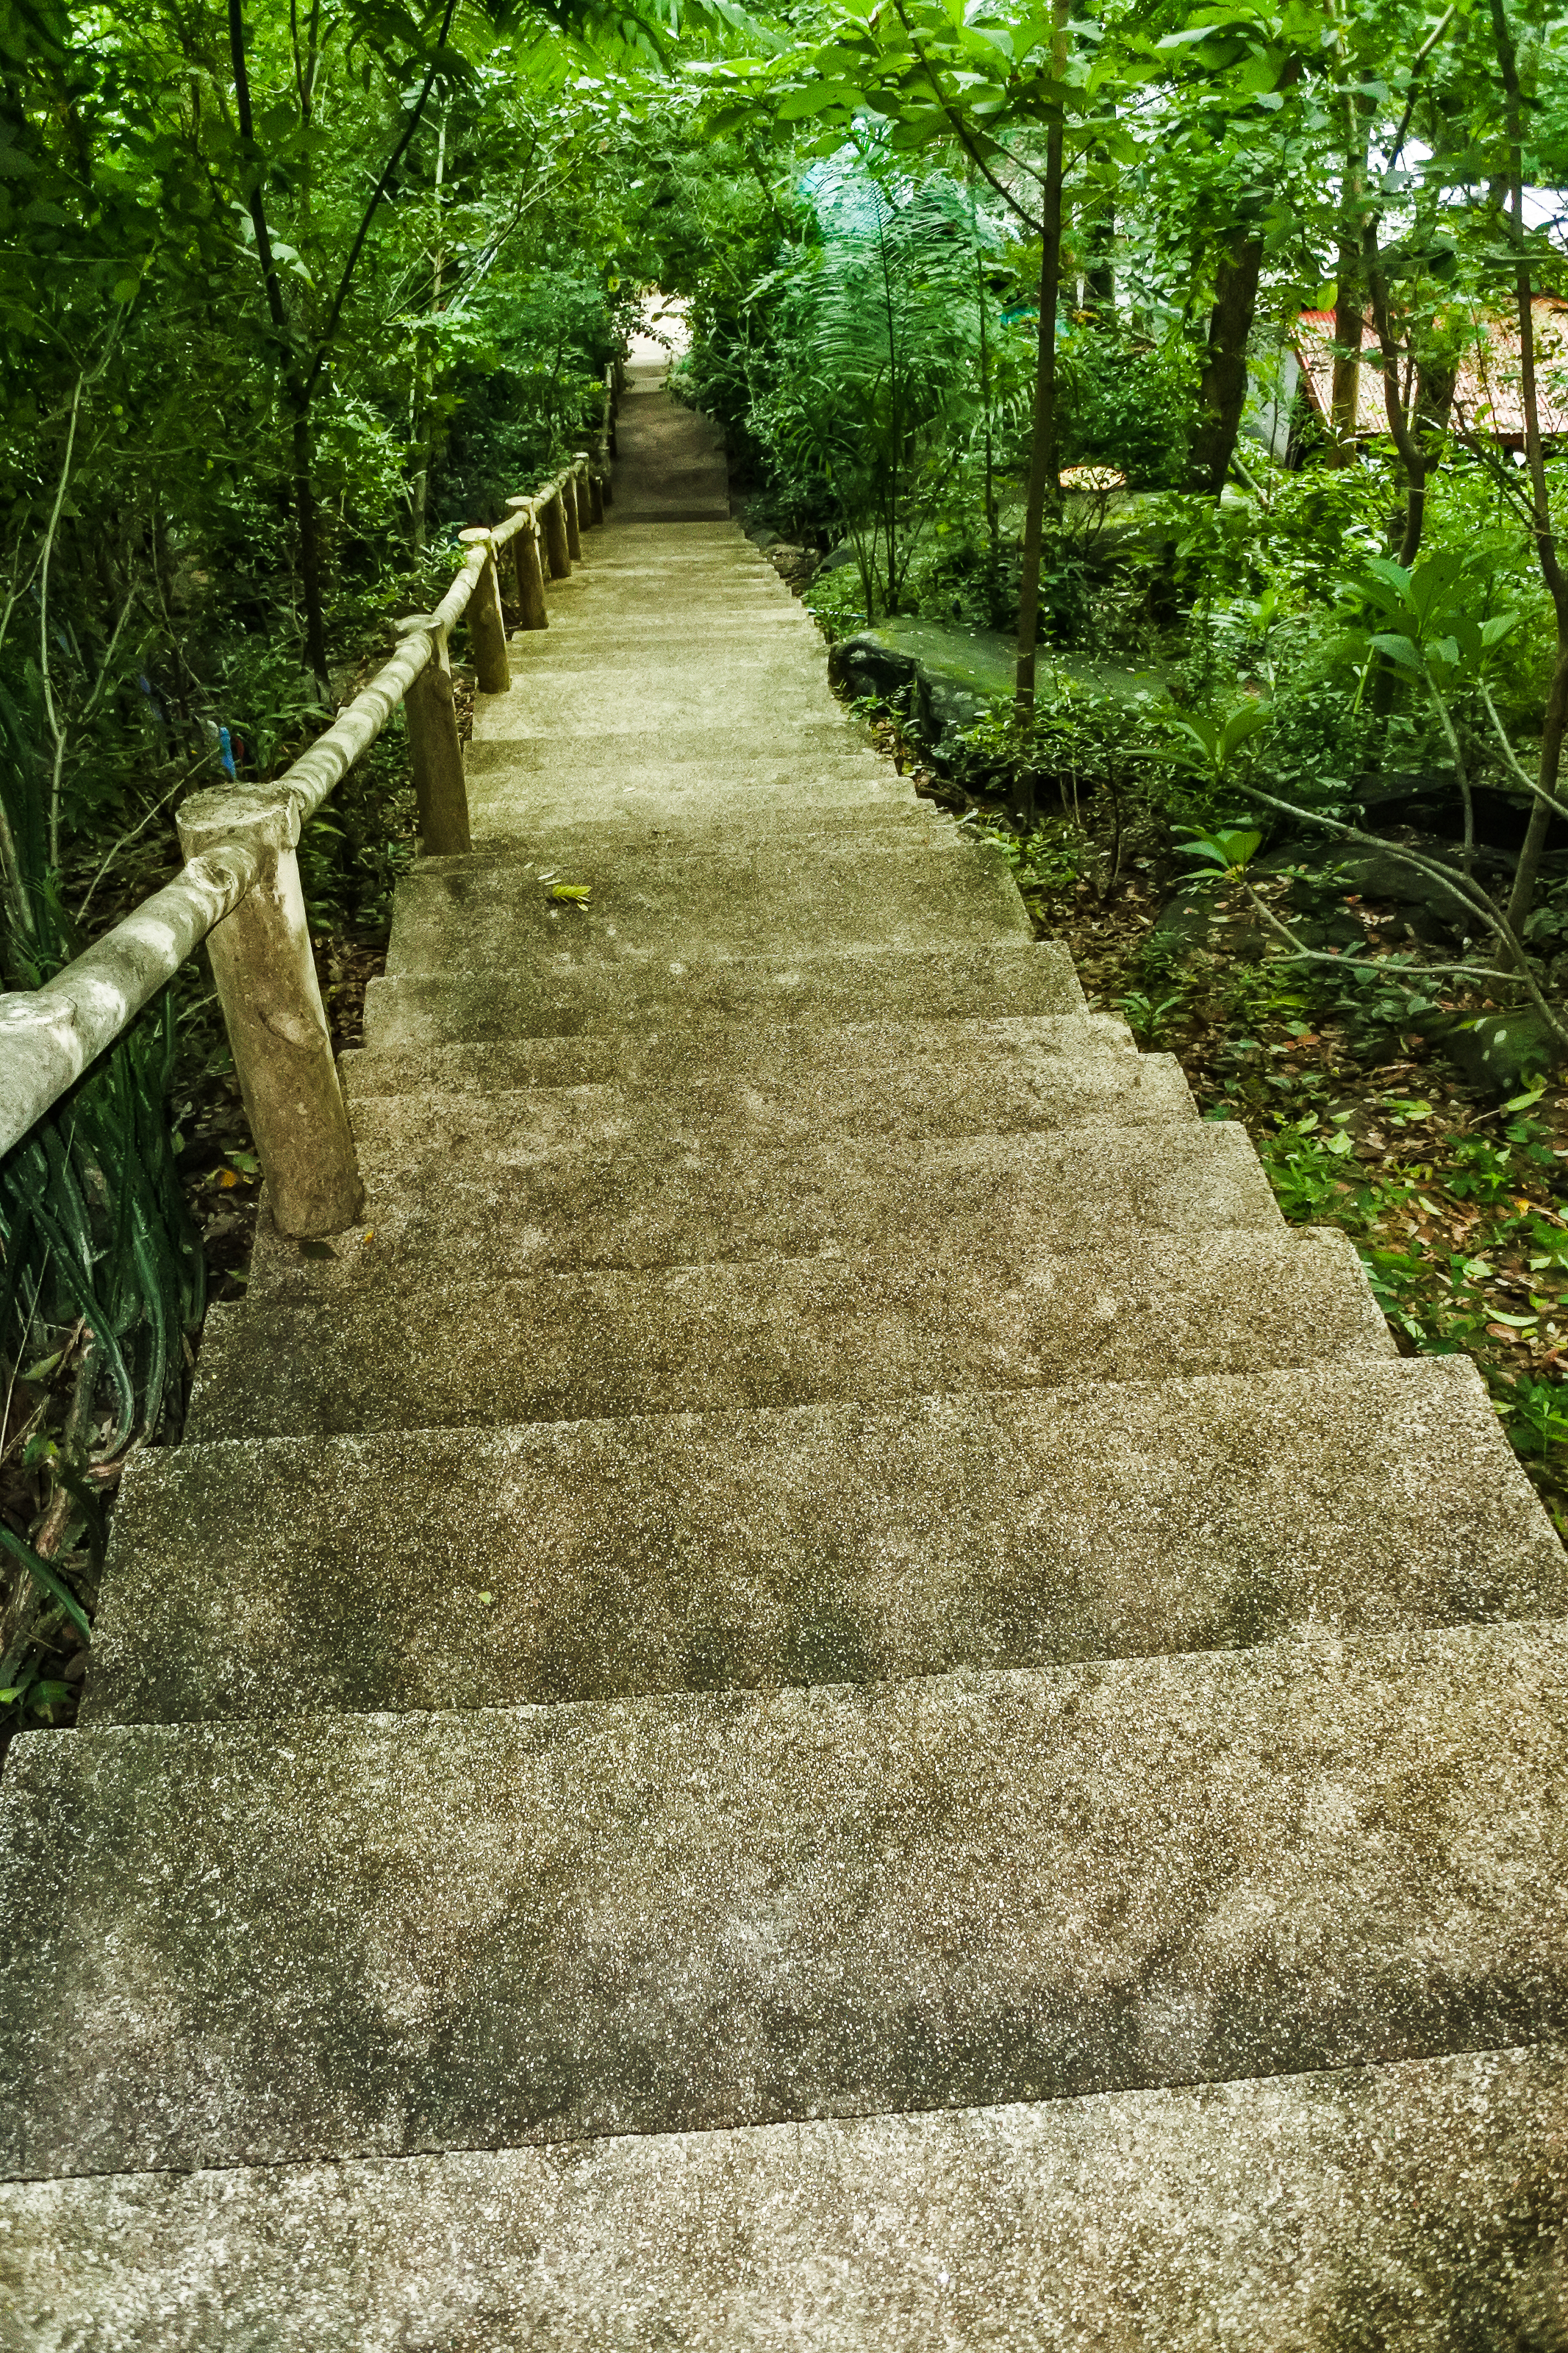
background, blooming, blossom, day, environment, field, floral, flower, foliage, forest, freshness, garden, grass, green, growth, horizontal, idyllic, land, landscape, lawn, light, lush, meadow, morning, nature, nobody, outdoors, park, pathway, plant, rhododendron, scenery, scenic, season, shadow, spring, summer, sunlight, tranquil, tree, vegetation, vibrant, view, wood, nature reserve, natural landscape, natural environment, walkway, trail, path, leaf, woodland, thoroughfare, state park, bridge, stairs, nonbuilding structure, old growth forest, rock, rainforest, jungle, boardwalk